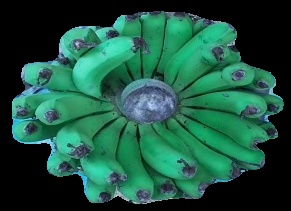
Variety: pachbale
Grade: grade2